Aztecs

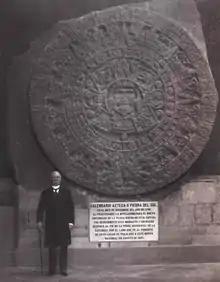
President Porfirio Díaz in 1910 at the National Museum of Anthropology with the Aztec Calendar Stone. The International Congress of Americanists met in Mexico City in 1910 on the centennial of Mexican independence.

Aztec painted art was produced on animal skin (mostly deer), on cotton lienzos, and amate paper made from bark (e.g., from "Trema micrantha" or "Ficus aurea"), it was also produced on ceramics and carved in wood and stone. The surface of the material was often first treated with gesso to make the images stand out more clearly. The art of painting and writing was known in Nahuatl by the metaphor "in tlilli, in tlapalli" – meaning "the black ink, the red pigment".